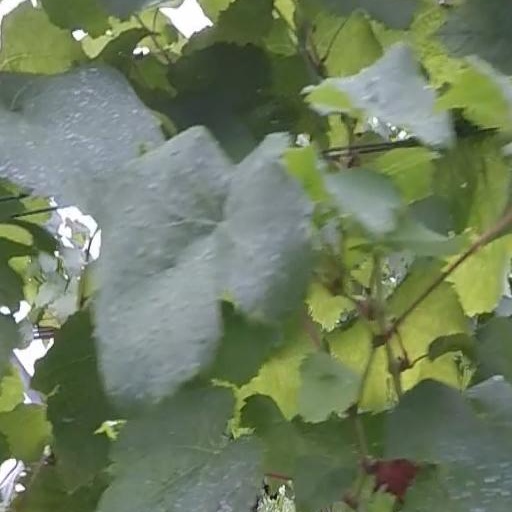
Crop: grape